Staten Island Peace Conference

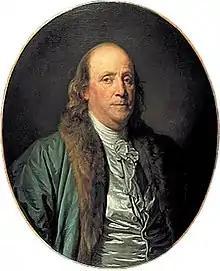
Benjamin Franklin and Lord Howe had previously discussed colonial grievances.

After the fleet arrived in July 1776, Admiral Howe made several attempts to open communications with Continental Army General George Washington. Two attempts to deliver letters to Washington were rebuffed because Howe had refused to recognize Washington's title. Washington, however, agreed to meet in person with one of Howe's adjutants, Colonel James Patterson. In the meeting on July 20, Washington learned that the Howes' diplomatic powers were essentially limited to the granting of pardons; Washington responded that the Americans had not committed any faults and so did not need pardons.